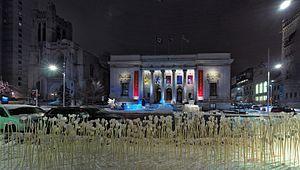
Exposition Chagall au musée des beaux-arts de Montréal, 2017.
Le Musée des beaux-arts de Montréal, fondé en 1860, est un musée de réputation internationale basé à Montréal et consacré à la promotion de l'art canadien et international. Sa collection encyclopédique compte plus de 43 000 œuvres. La collection des arts décoratifs contemporains est l'une des plus remarquables d'Amérique du Nord. Le musée est constitué de cinq bâtiments : les pavillons Jean-Noël Desmarais d'art moderne et contemporain et expositions temporaires, Michal et Renata Hornstein de cultures du monde, Liliane et David M. Stewart d'arts décoratifs et de design, Claire et Marc Bourgie d'art québécois et canadien, l'église Erskine and American et le Pavillon pour la Paix Michal et Renata Hornstein d'art international. Le campus muséal est situé de part et d'autre de la rue Sherbrooke Ouest, au cœur du centre-ville de Montréal. La bibliothèque du musée dédiée à l'histoire de l'art est l'une des plus importantes du genre au Canada.
Marc Chagall, né Moïche Zakharovitch Chagalov, est un peintre et graveur, né le 7 juillet 1887 à Liozna, près de Vitebsk, en Biélorussie, naturalisé français en 1937, et mort le 28 mars 1985, à Saint-Paul-de-Vence, où il est enterré.